All-Russia People's Front

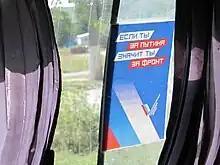
Poster of the People's Front in September 2011

By May 2011, hundreds of businesses had enlisted their workforces in the organization, including around 40,000 from the Siberian Business Union.